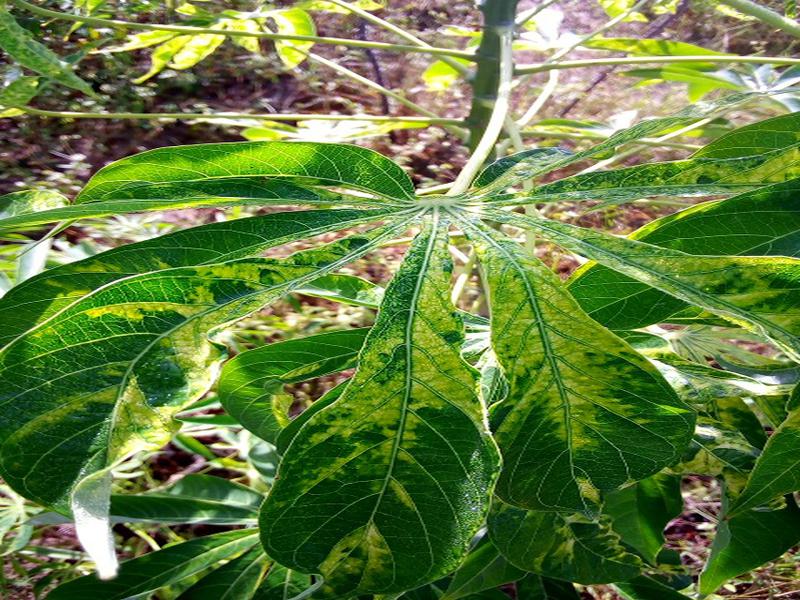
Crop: cassava
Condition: mosaic_disease